Signalling block system

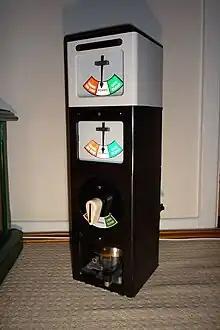
Telegraph block instruments of standard British Railways design. The bell is in the bottom part with the key for sounding the bell in the next signal box. Above that is the switch for indicating whether the section of line is clear (green), there is a train in that section (red) or the normal "line blocked" state (white).

Used on multiple track sections whereby the passage of trains from one point to the next is controlled by instruments connected by telegraph wires. In the simplest case with three signal boxes on a stretch of line without junctions, the central of the three boxes will receive a request for a train to be accepted, the signaller will set any relevant points (turnouts) and signals and signal acceptance, and then request acceptance by the next signal box along the line. When the train has passed, the signals behind it will be set back to danger and the signaller will inform the next signal box when the train has left the section. These messages are conveyed by telegraph instruments with a key that is pressed to sound a bell at the remote signal box. Such systems, such as absolute block signalling, were developed in the nineteenth century and are still used extensively in Britain and Australia.